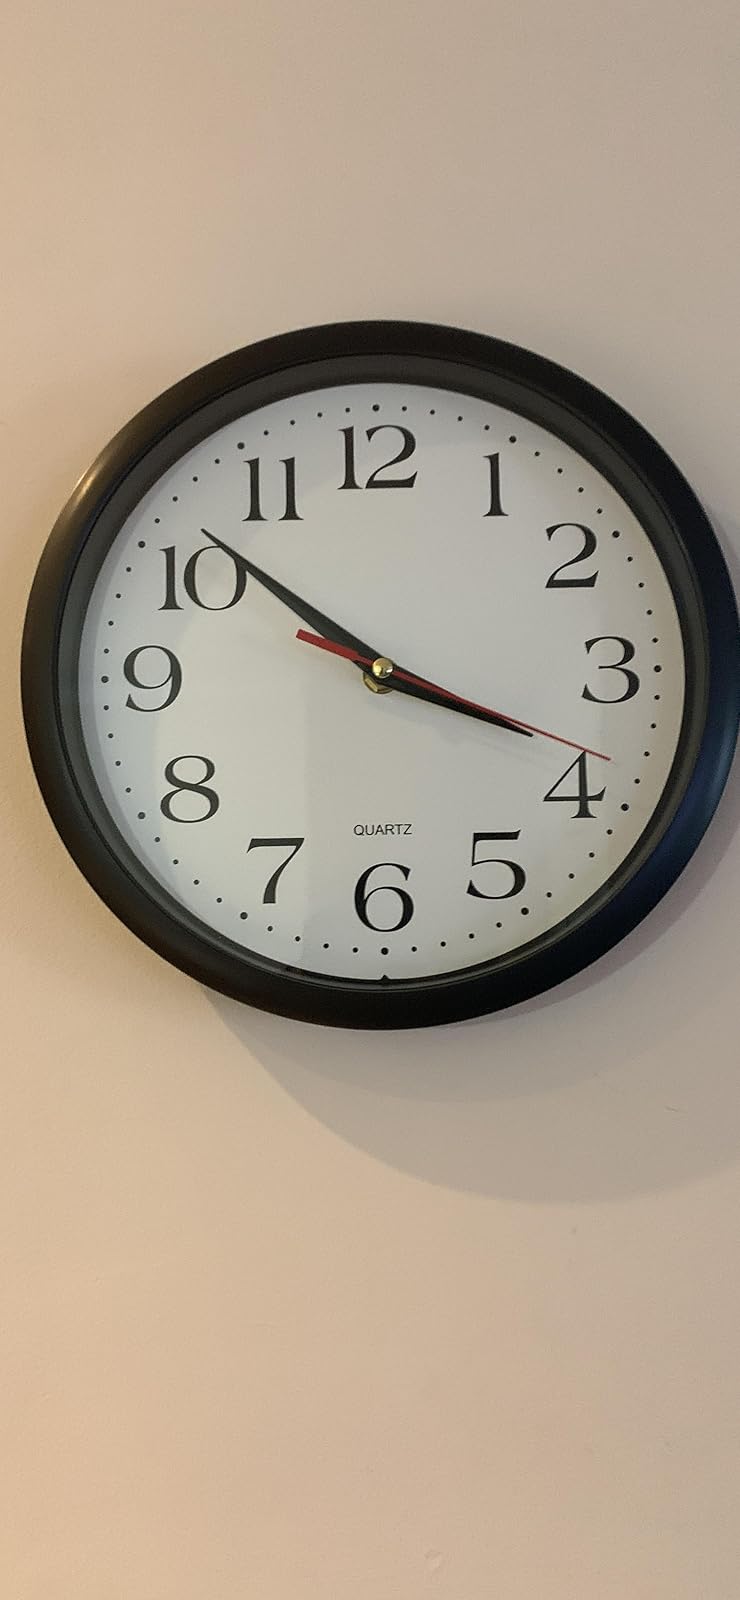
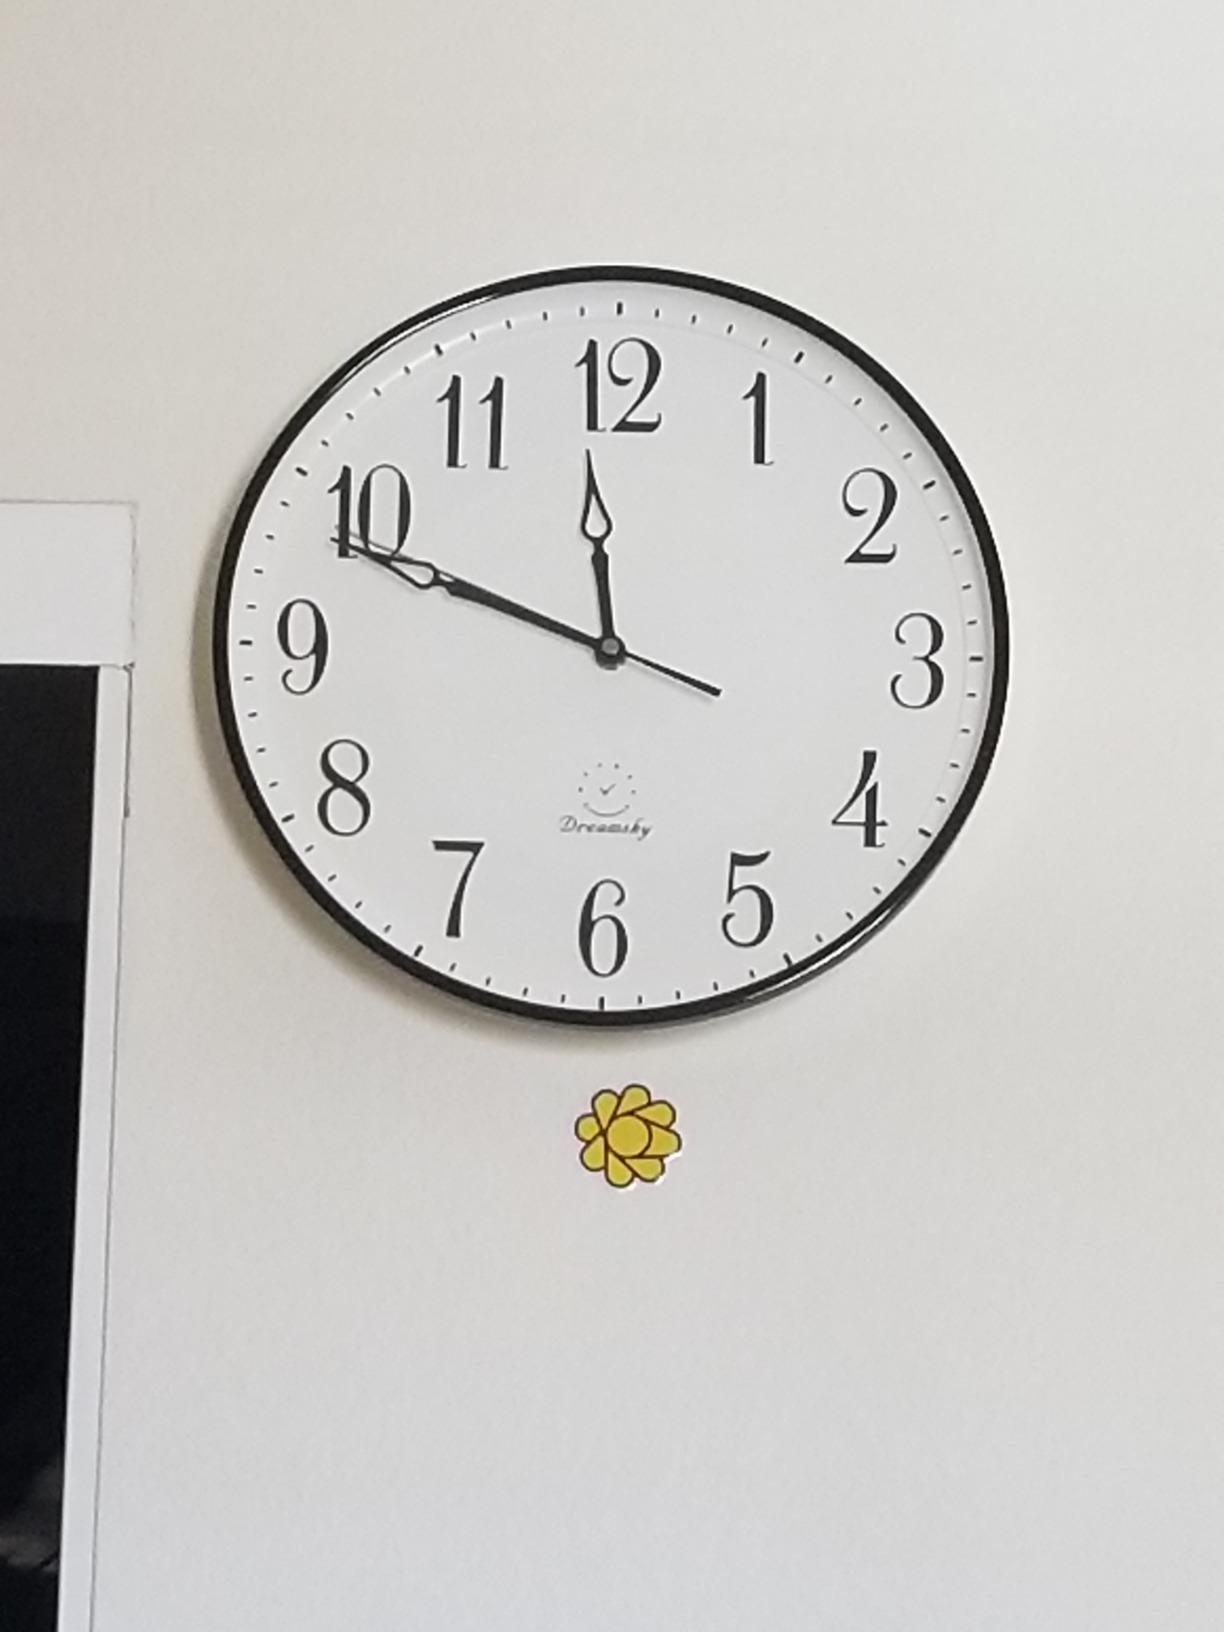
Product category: clock
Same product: no